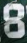
Number: 8